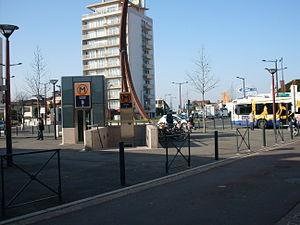
La Barrière de Paris est une place située au nord de la ville de Toulouse.
Barrière-de-Paris est le nom d'un quartier au nord de Toulouse.
Barrière-de-Paris est une station de la ligne B du métro de Toulouse. Elle est située au niveau de La Barrière de Paris, au cœur du quartier du même nom, dans le nord de la ville.